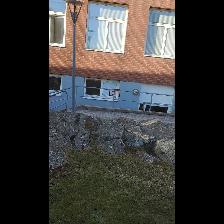
Label: NonHuman